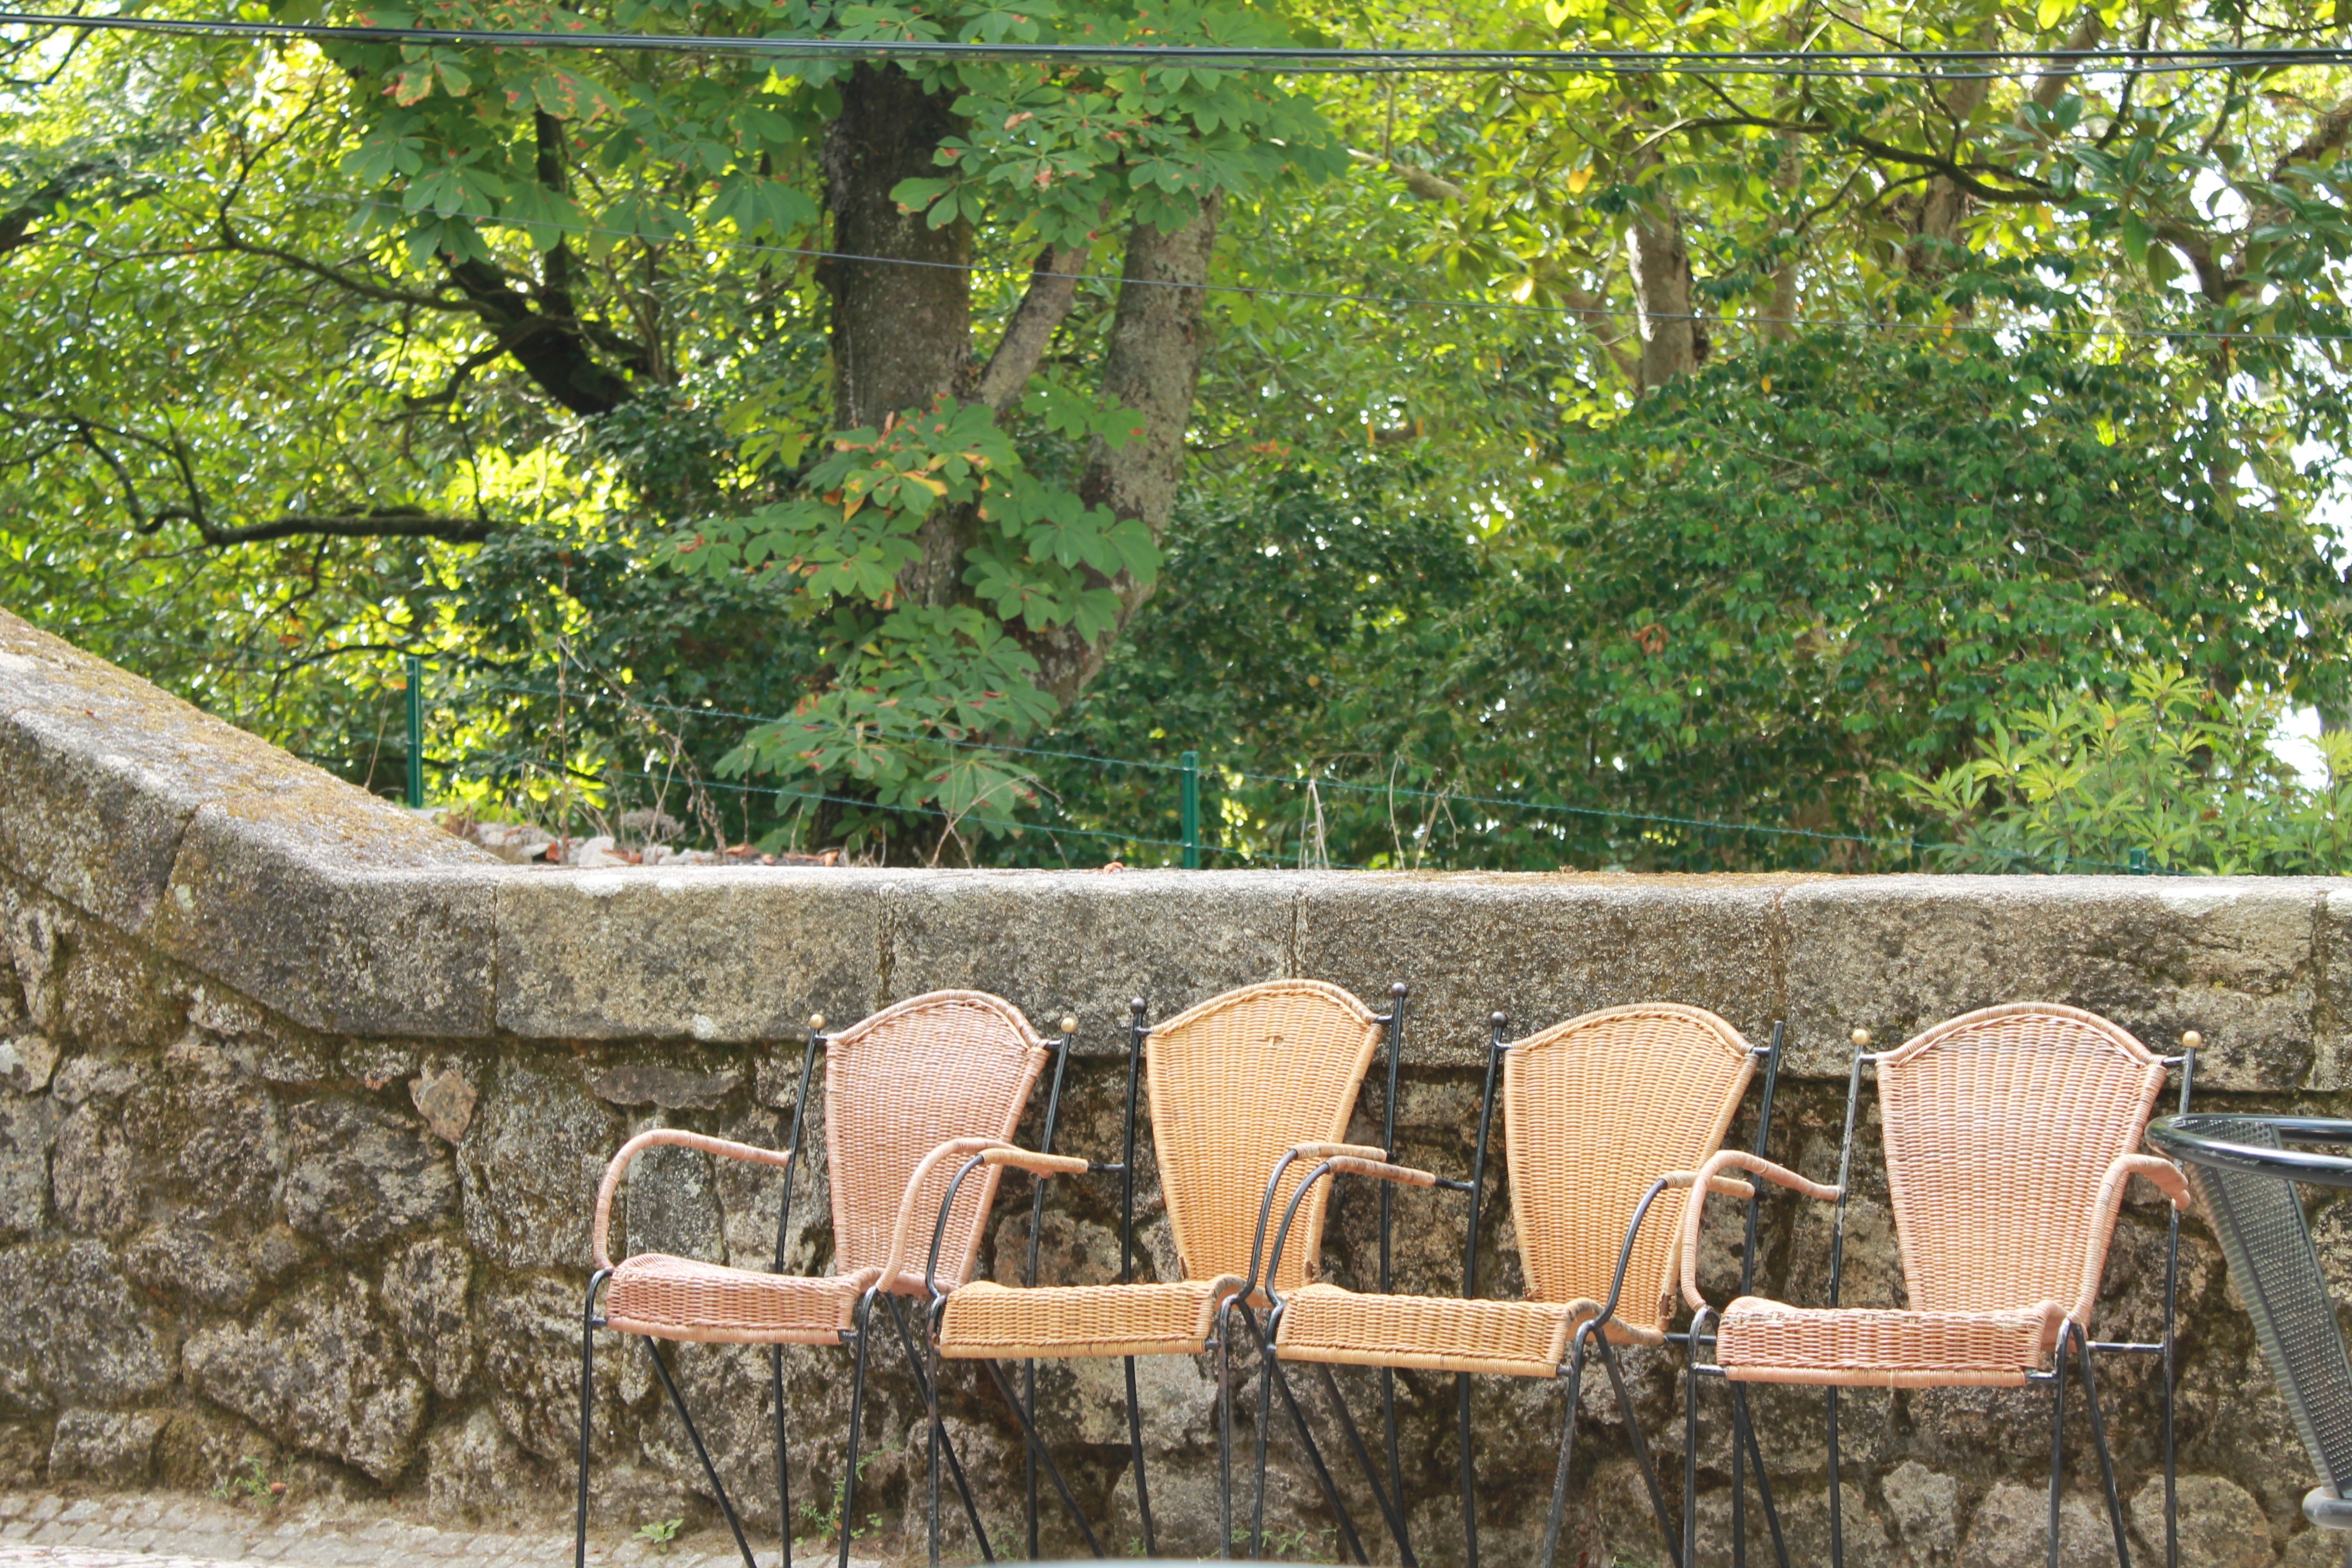
tree, cottage, backyard, garden, portugal, woodland, yard, sintra, farm regaleira, outdoor structure